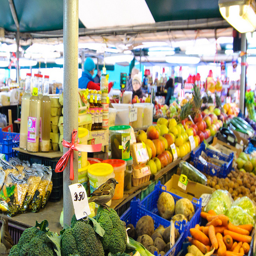
A food stand with fruits, vegetables, caned and packaged goods.
Several baskets of fruit and vegetables sitting near each other.
The produce area of a market with fresh fruits and vegetables.
an outdoor market selling a lot of fruit
A display in a grocery store with lots of fresh produce.